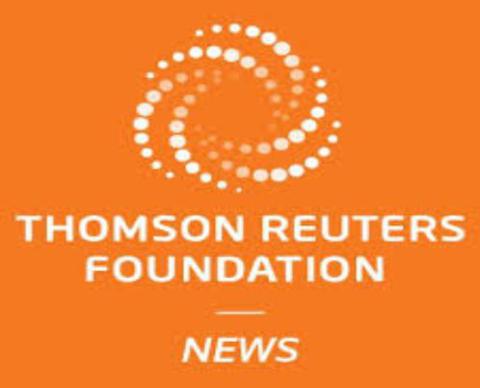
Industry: Others